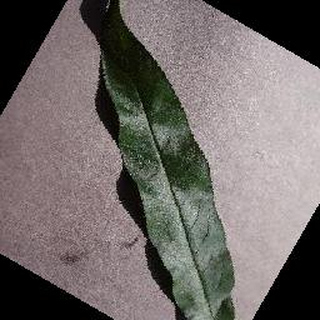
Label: healthy_peach